Seaside Village Historic District

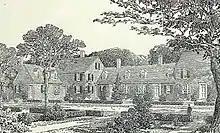
Engraving of Seaside Village from 1919 U.S. Housing Report Vol 2

The USHC chose a number of locations in Bridgeport to build worker housing, but the largest lot was the one owned by The Crane Corporation. It became known as the Crane Lot or the Crane Development until shortly before it was completed, when it was renamed Seaside Village. Its location within walking distance of many factories and its proximity to Seaside Park made it desirable.